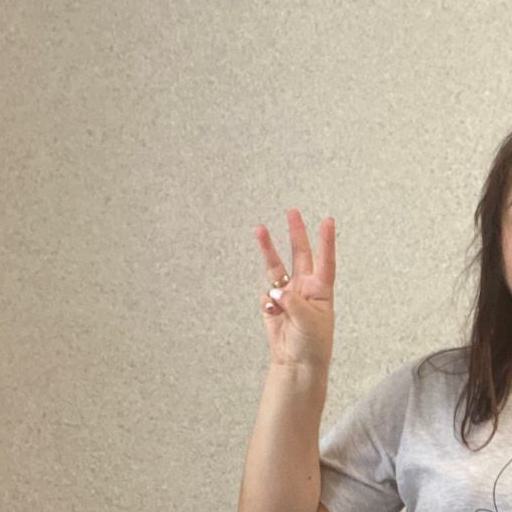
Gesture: three